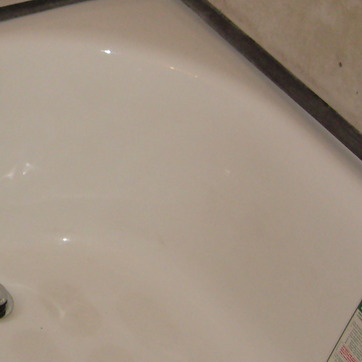
Material: ceramic